Ashley Wagner

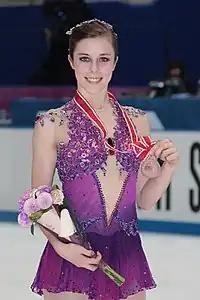
Wagner displays her bronze medal at the 2009 NHK Trophy.

For the 2008–09 Grand Prix of figure skating season, Wagner was assigned to compete at 2008 Cup of China where she finished fourth. Her next event was the 2008 NHK Trophy, where she again finished fourth. In the process she set new personal bests in the short program and her combined score.